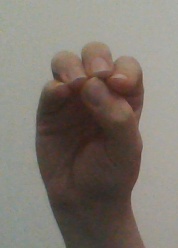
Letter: ha